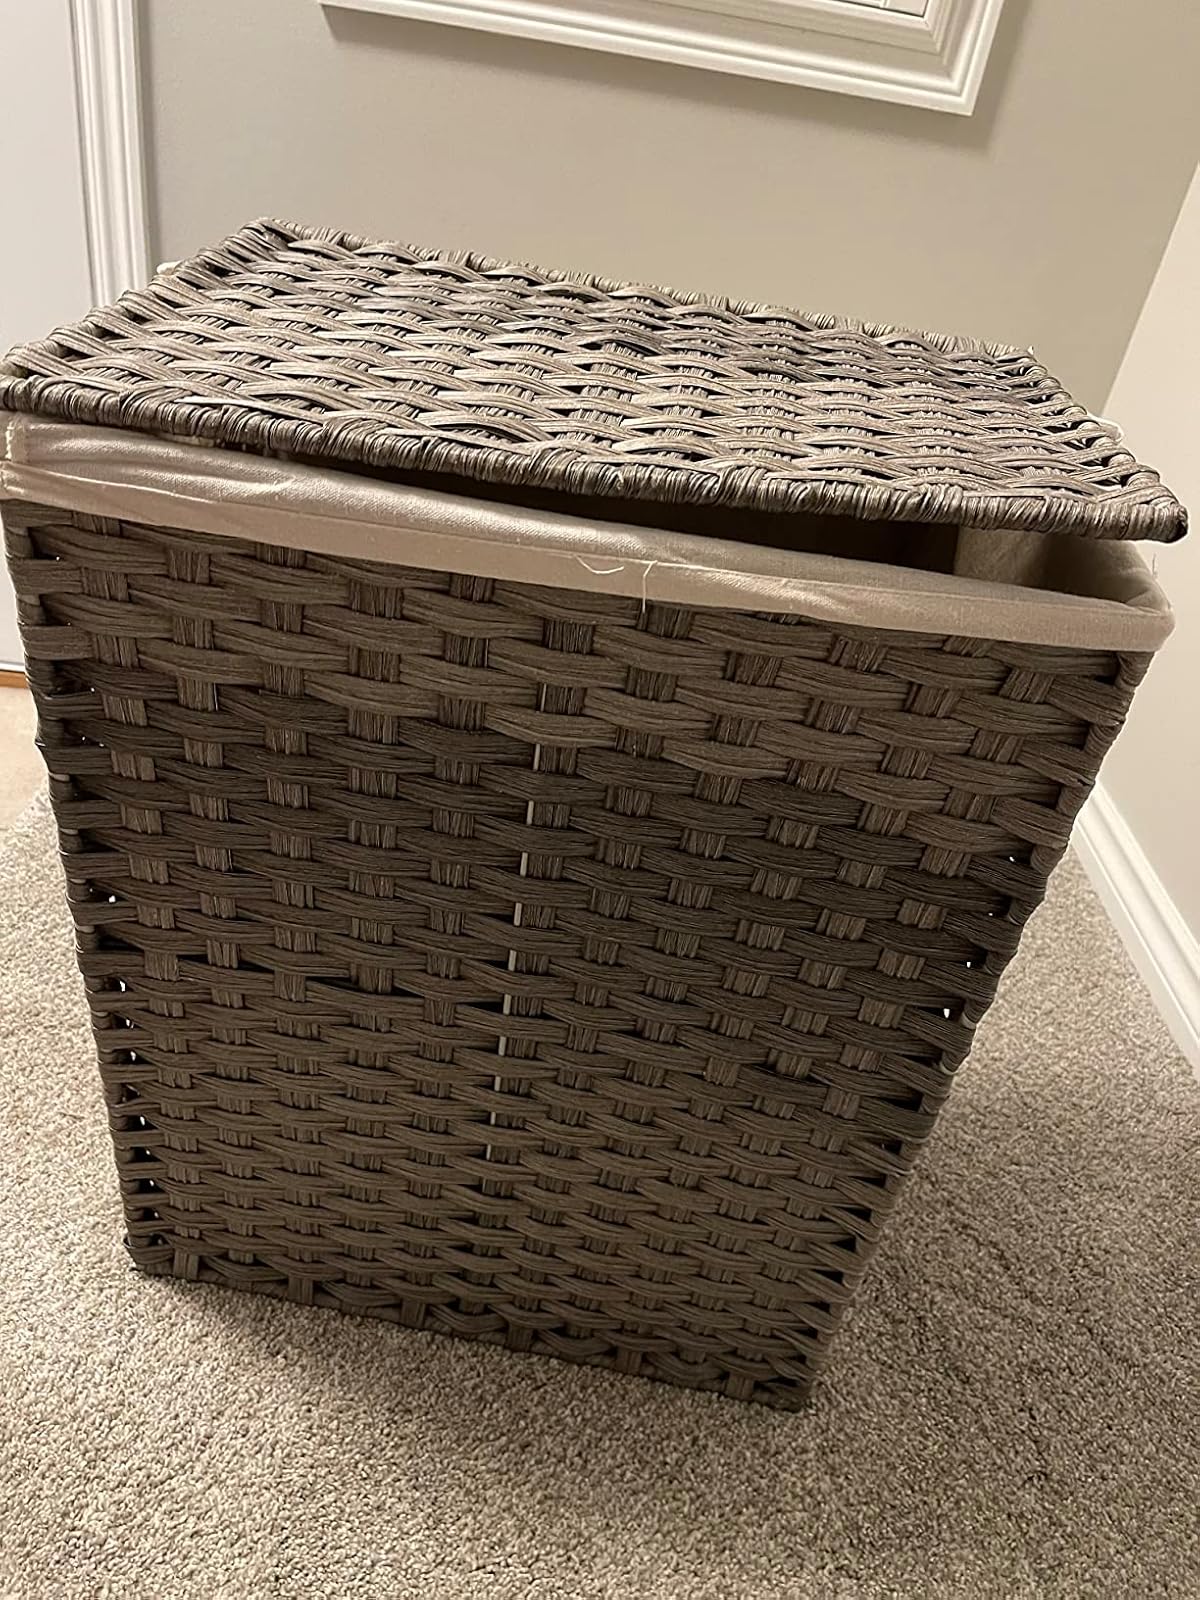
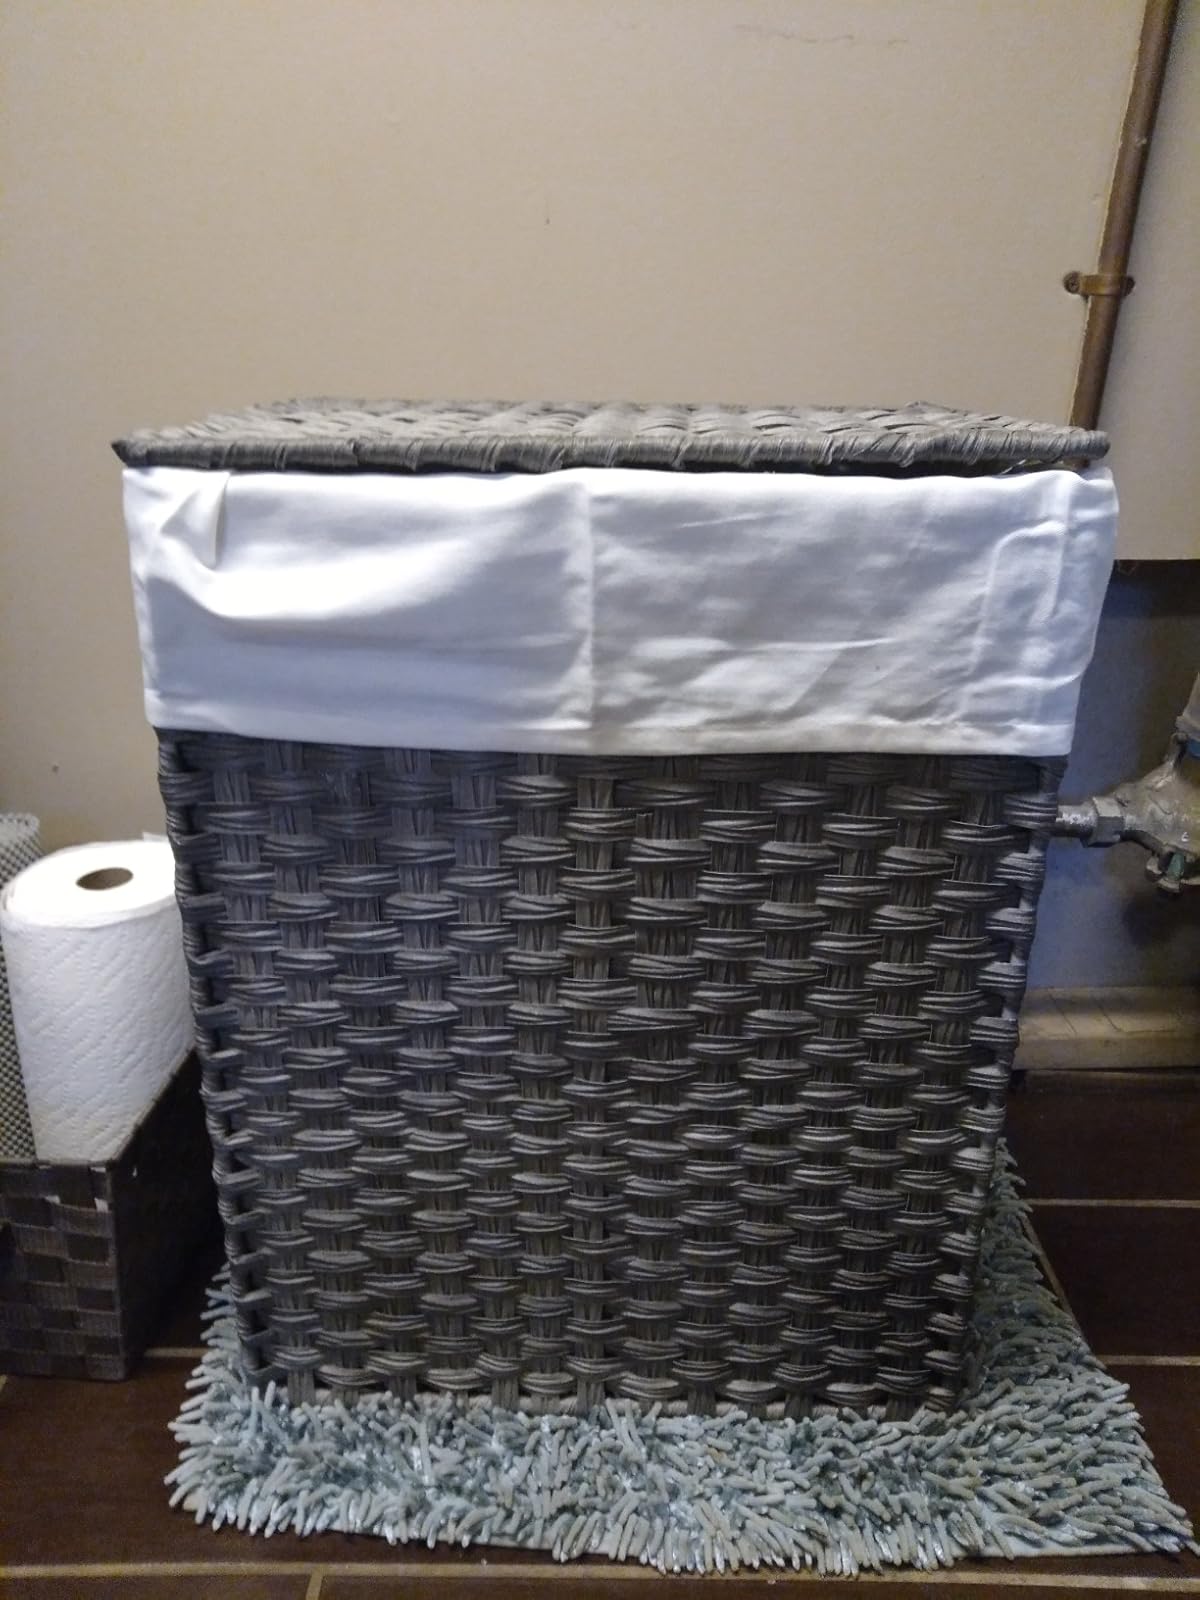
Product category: items_hamper
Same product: yes